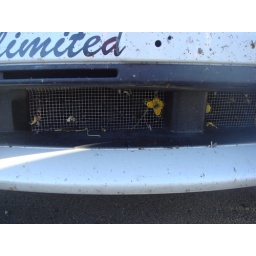
Perfectly preserved butterfly in the white Suburu's grill.